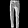
Label: Trouser